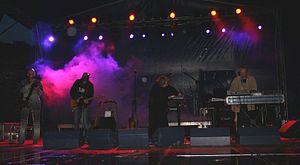
The Legendary Pink Dots est un groupe de rock anglo-néerlandais formé en août 1980 à Londres et expatrié en 1984 à Amsterdam où leur bassiste Roland Callaway quitta le groupe. Leur style singulier est un mélange de rock psychédélique planant et d'une musique expérimentale, industrielle ou ambient, à tendance post-punk, new-wave ou techno-pop, avec parfois des influences world, jazzy ou progressives.